A-Teen 2

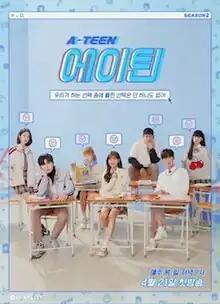
Promotional poster

A-Teen 2 is a 2019 South Korean streaming television series which is the sequel to the 2018 web series "A-Teen". It aired on Naver TV Cast from April 25 to June 30, 2019, on Thursdays and Sundays at 19:00 (KST).